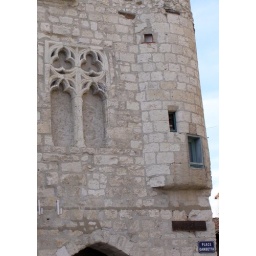
More detail of the blanked out stone window frame and tower in La Maison d'Armour.